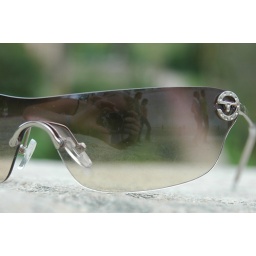
Another Linnea shot taken while waiting for the others on the stone wall of the river walk in Albayzin.